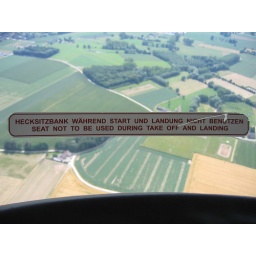
best seat in the ship